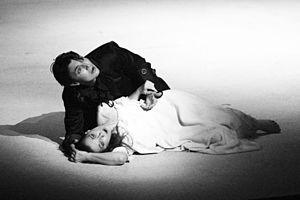
Photo de Patrizia Ciofi (Manon) et Sébastien Guèze (Chevalier Des Grieux) dans MANON de Jules Massenet, par Gerard Monchablon. Soprano italienne, Ténor français, Opera singers